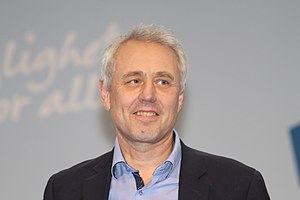
Eirik Milde
Eirik Milde er en norsk politiker, som repræsenterede Høyre i Stortinget i valgperioden 2013–2017. Milde er medlem af energi- og miljøkomiteen.